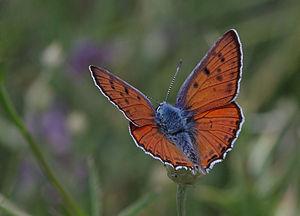
Lycaena est un genre de lépidoptères de la famille des Lycaenidae et de la sous-famille des Lycaeninae.